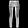
Label: Trouser